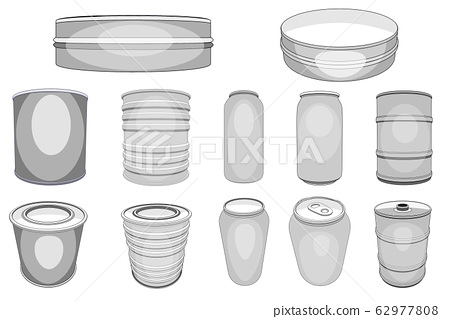
Label: metal